GNR Class N1

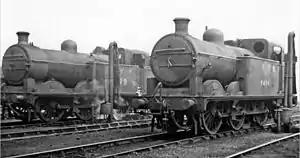
Nos. 9459 and 9479 at Bradford Hammerton Street Depot in 1947

The Great Northern Railway (GNR) Class N1 was an 0-6-2T side tank steam locomotive designed by Henry Ivatt and introduced in 1906. They were all withdrawn from service between 1947 and 1959. None have survived.